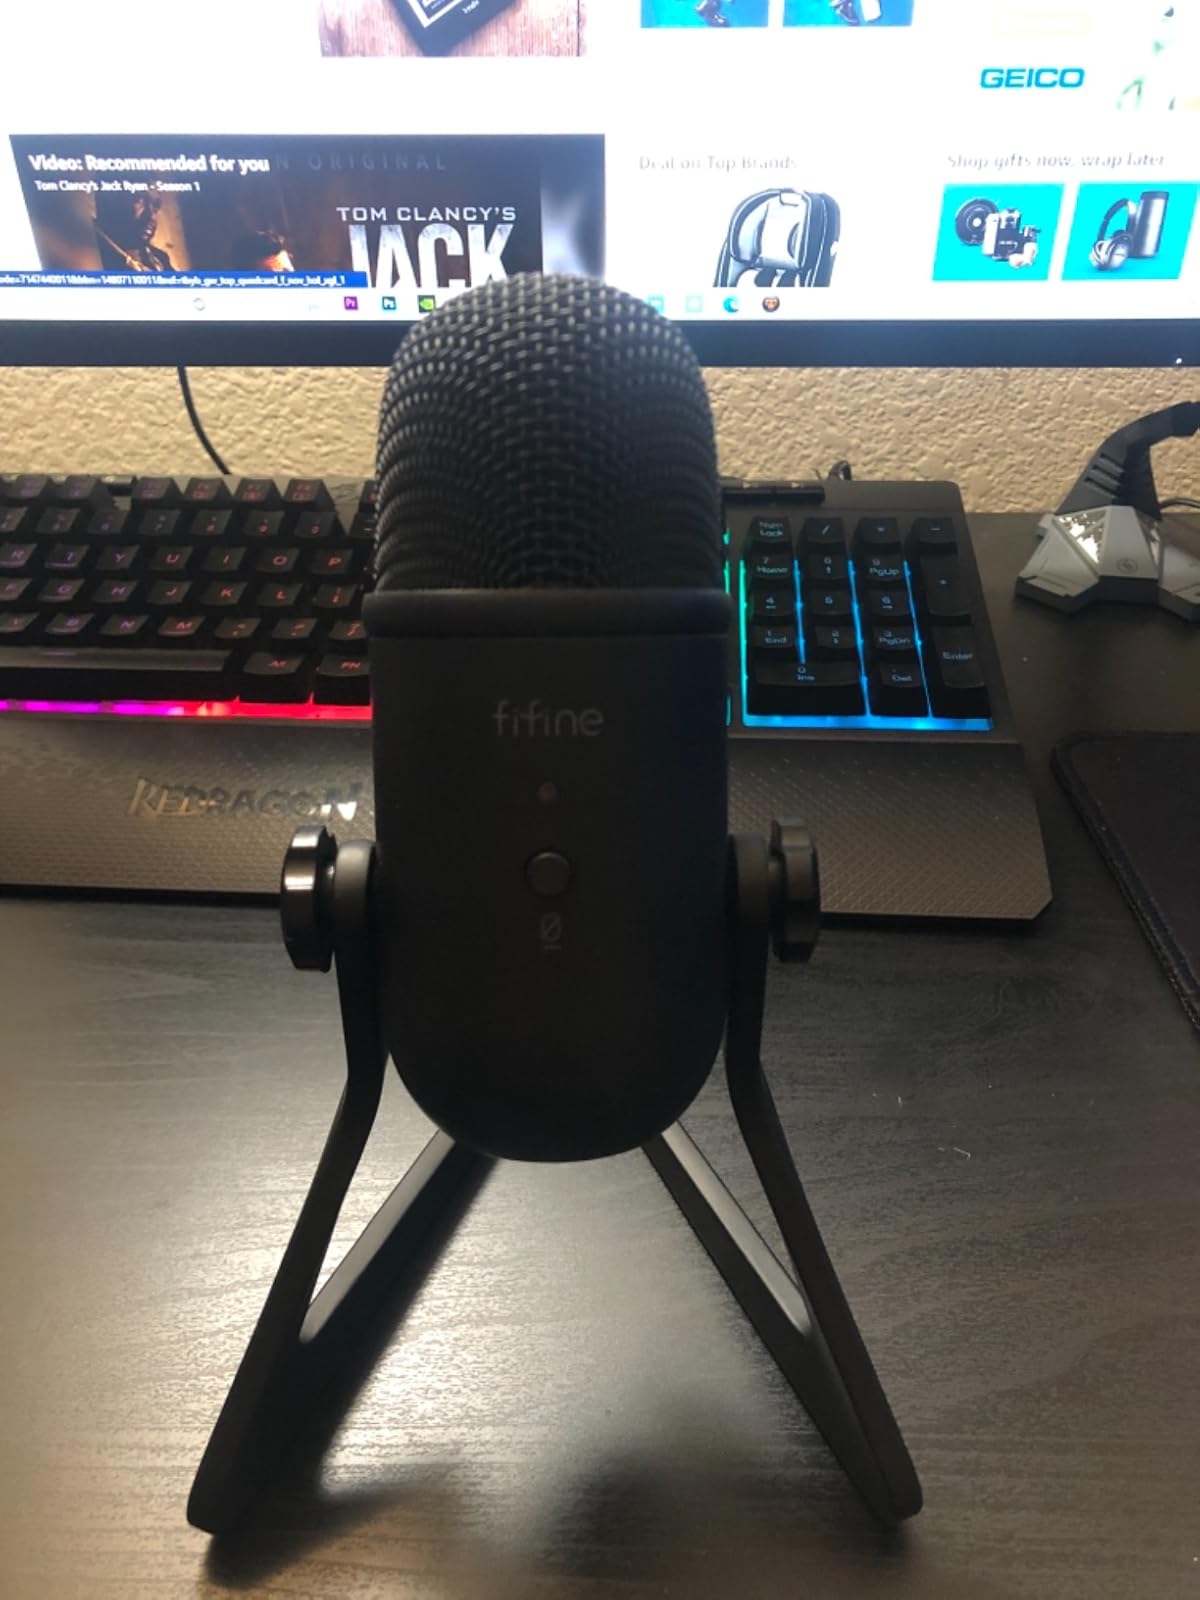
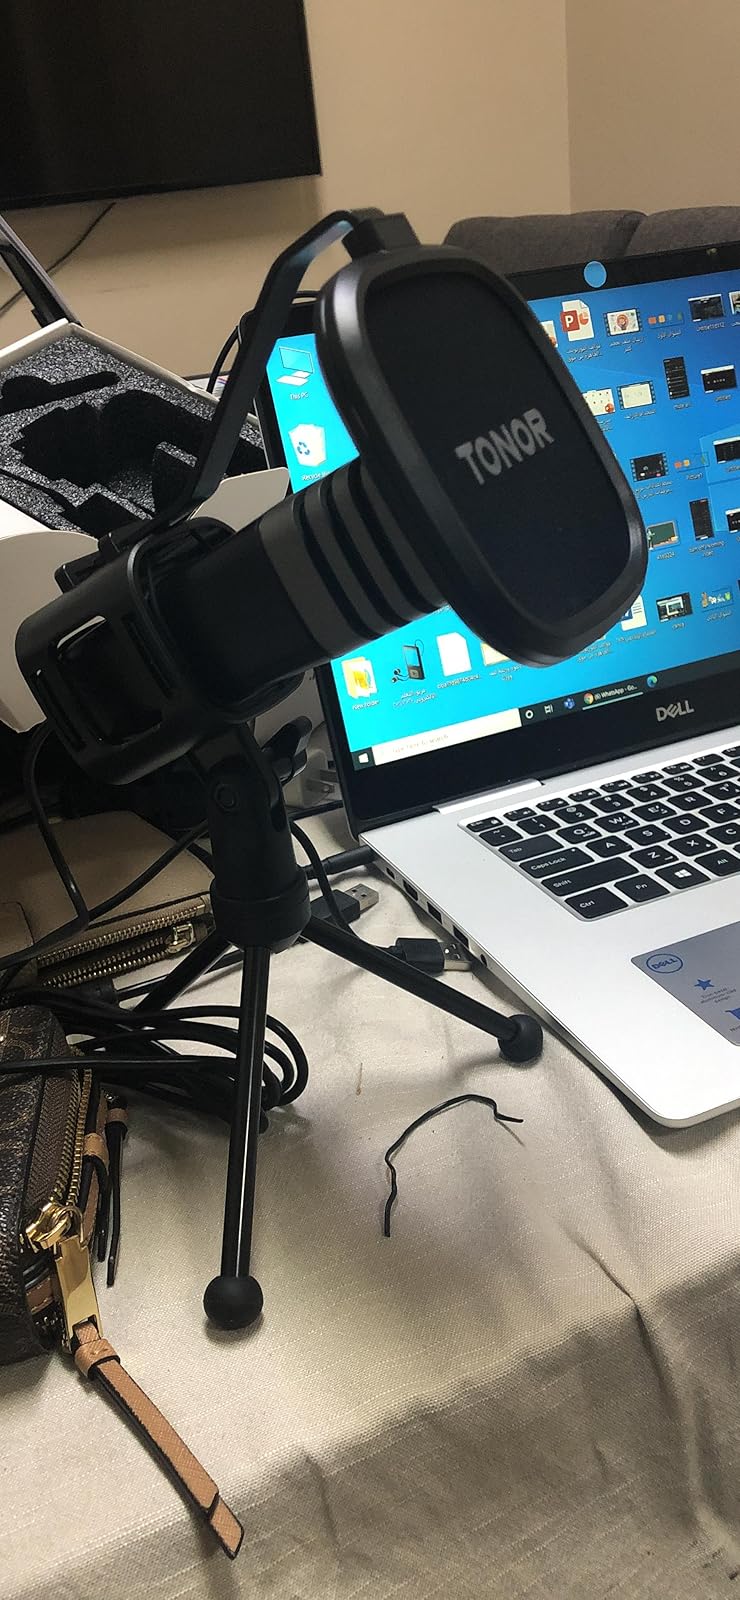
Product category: microphone
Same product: no